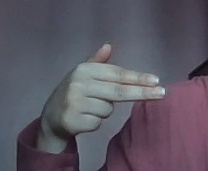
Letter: ghain